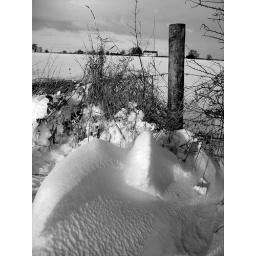
snow drift and fence post in black and white